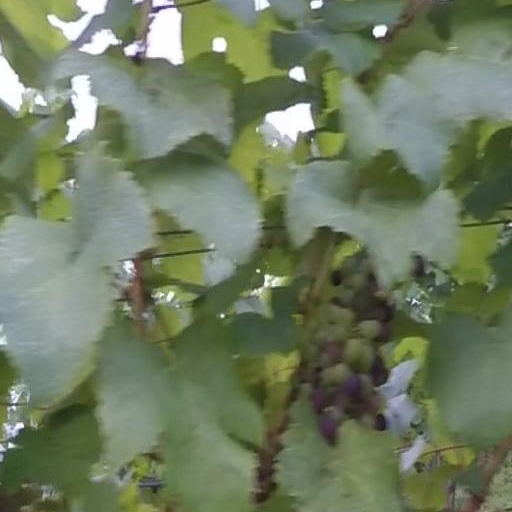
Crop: grape